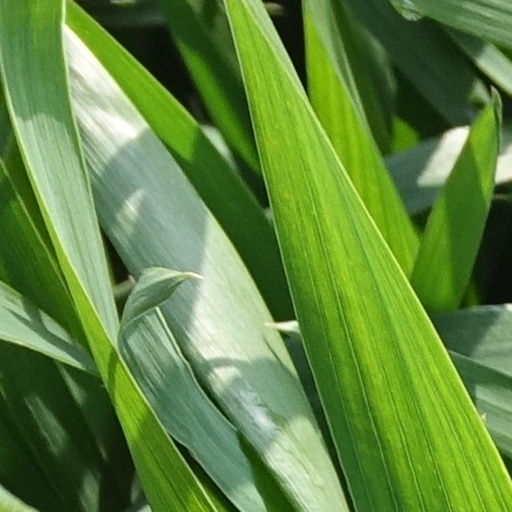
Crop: wheat